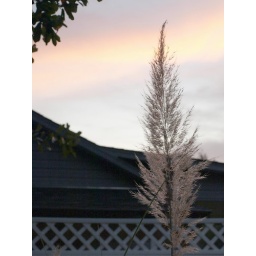
pampas grass against sky